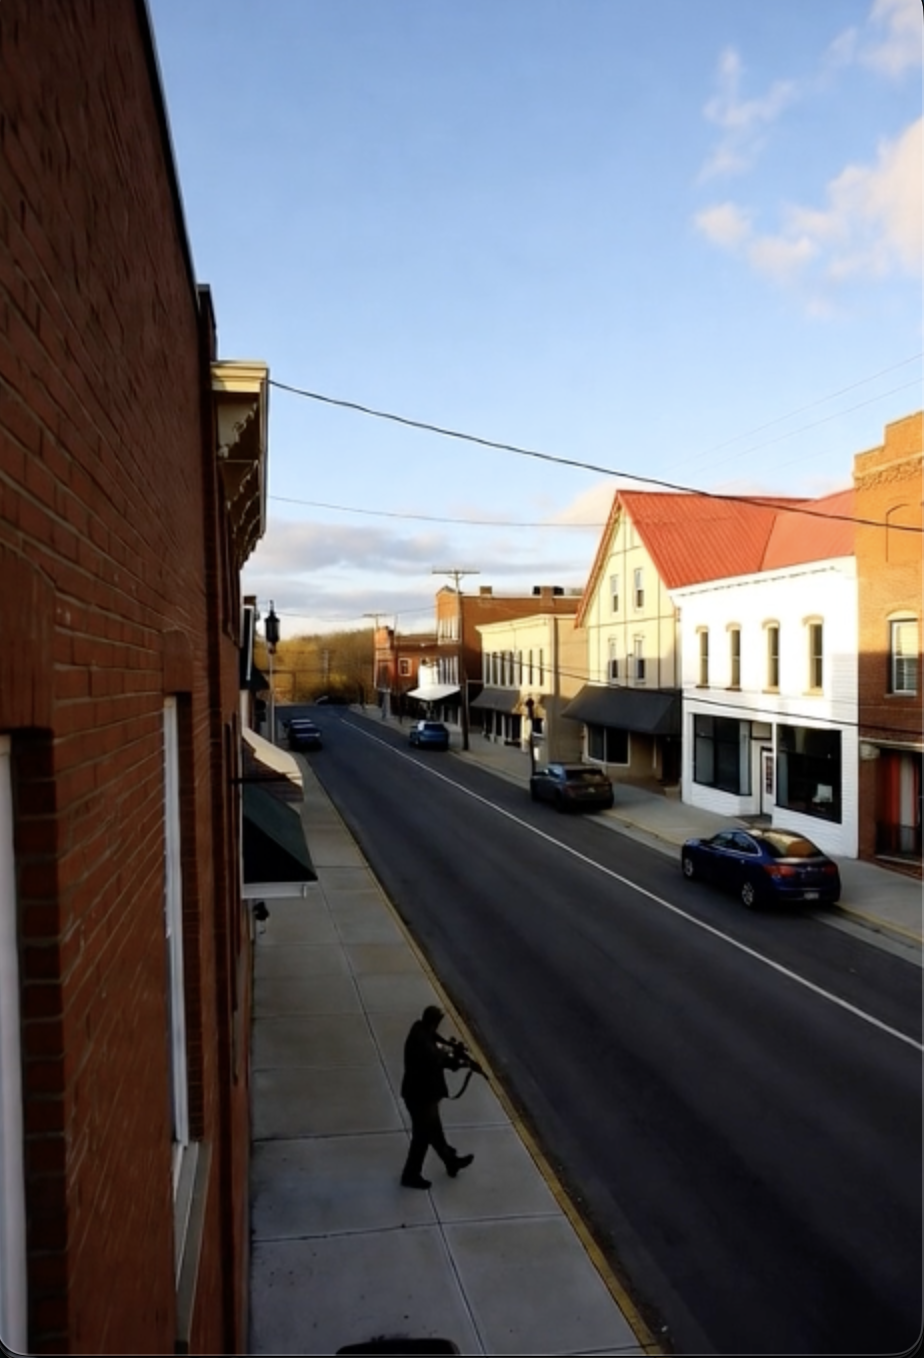
Object: person

Object: weapon